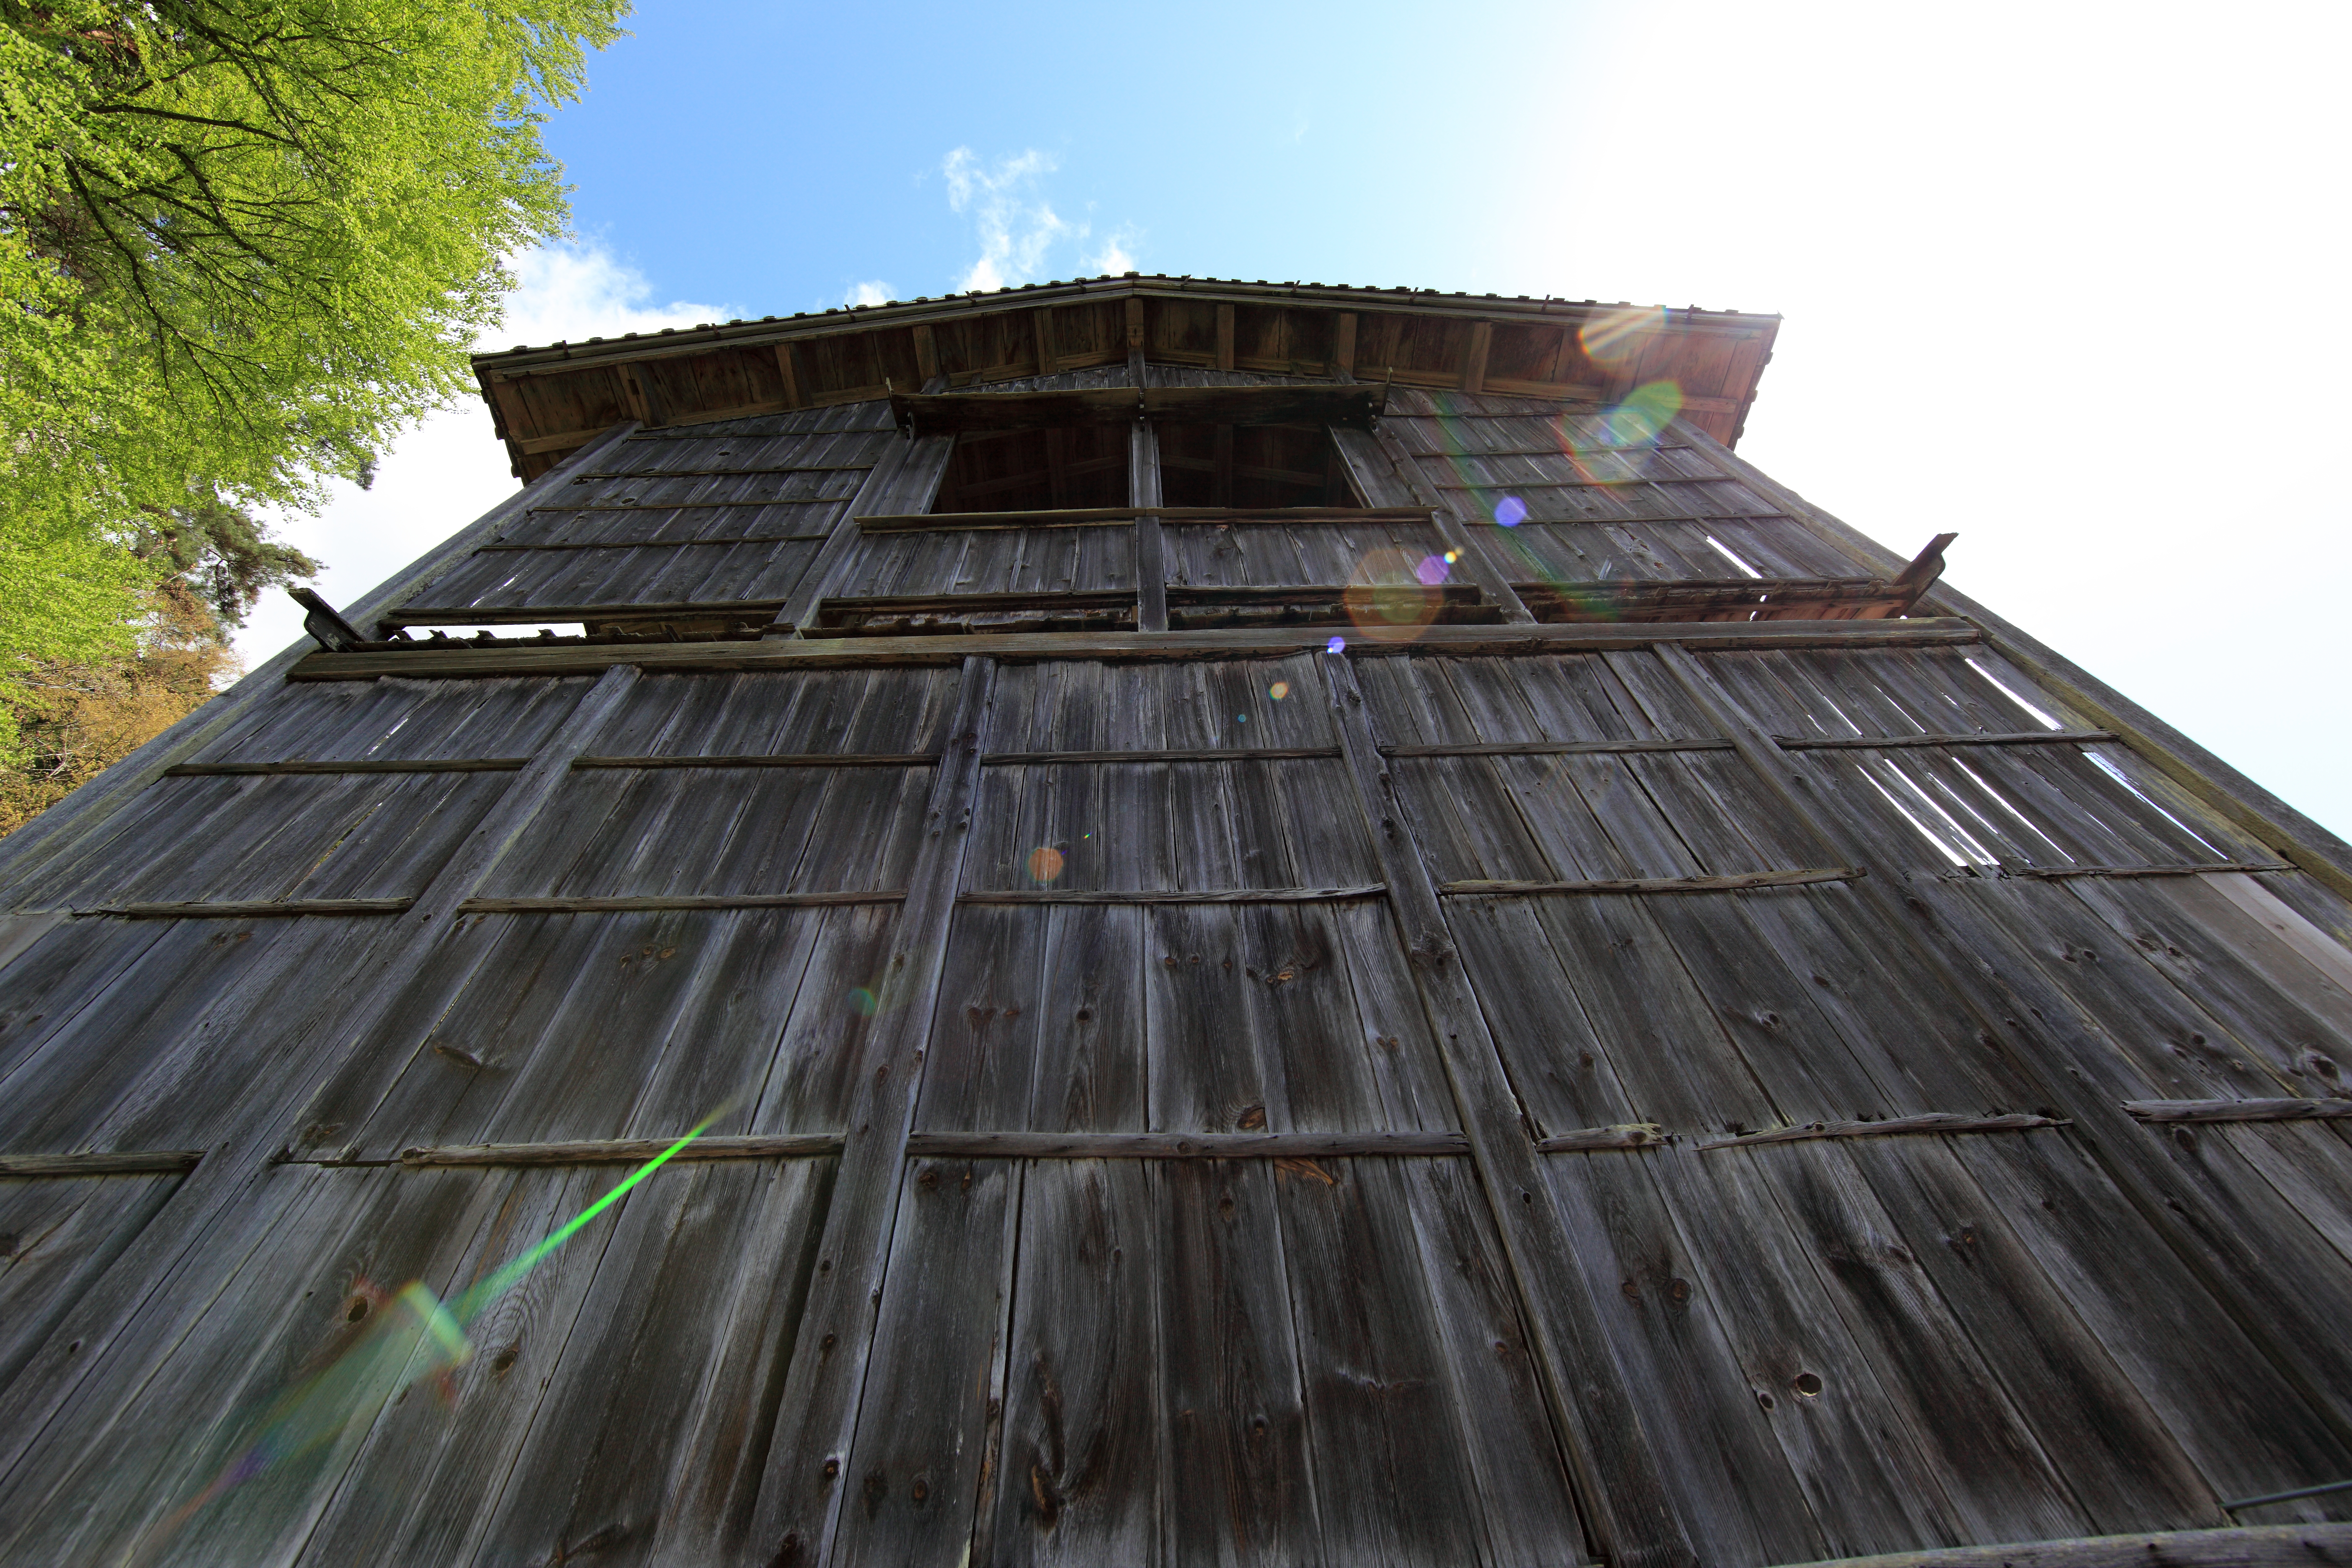
architecture, structure, farm, house, roof, home, high, ancient, residence, exterior, stadium, design, japanese, 5d, style, hires, markii, traditional, folk, hi, res, resolution, 5photosaday, iwate, tohno, toonoshi, chibake, outdoor structure